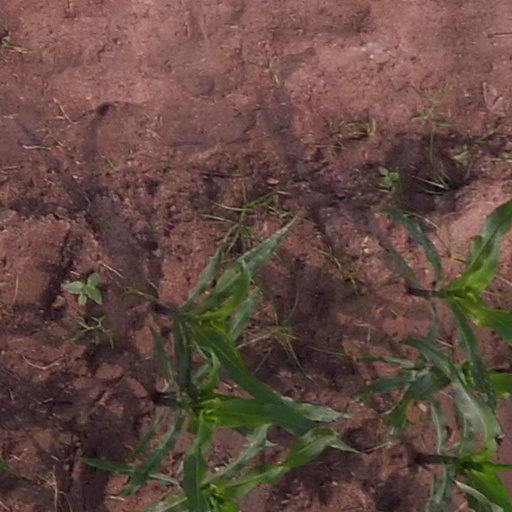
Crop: maize; corn